W Ursae Majoris variable

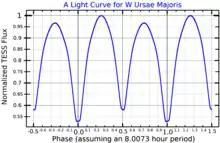
A light curve for W Ursae Majoris, the class prototype, plotted from "TESS" data

The class is divided into two subclasses: A-type and W-type. A-type W UMa binaries are composed of two stars both hotter than the Sun, having spectral types A or F, and periods of 0.4 to 0.8 day. The W-types have cooler spectral types of G or K and shorter periods of 0.22 to 0.4 day. The difference between the surface temperatures of the components is less than several hundred kelvins. A new subclass was introduced in 1978: B-type. The B-types have larger surface temperature difference. In 2004 the H (high mass ratio) systems were discovered by Szilárd Csizmadia and Peter Klagyivik.